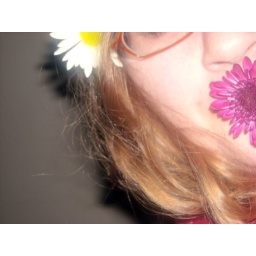
I cannot resist putting flowers in my hair. I've always known I was a dirty hippie!!